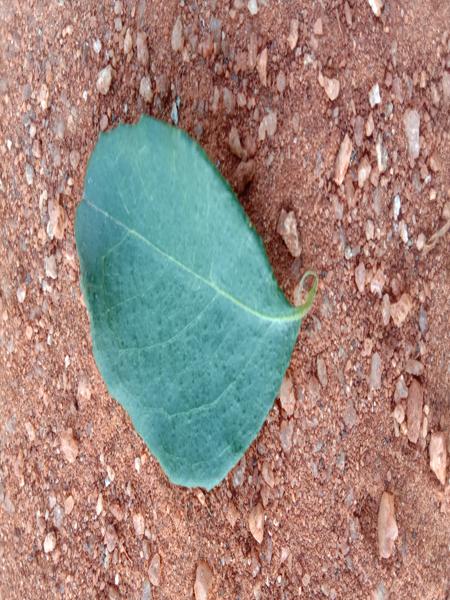
Plant: Curry